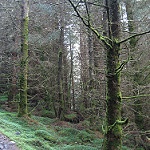
Label: forest